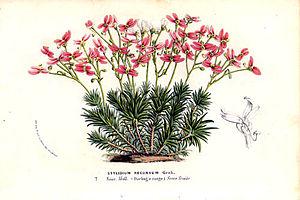
Stylidium bulbiferum est une espèce du genre Stylidium appartenant à la famille des Stylidiaceae qui est endémique du sud-ouest de l'Australie-Occidentale, notamment dans les alentours de Perth. Elle fleurit en octobre-novembre dans son aire de distribution naturelle.